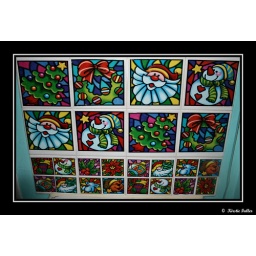
Stained glass effect window clings on the washbasin tiles in the bathroom.